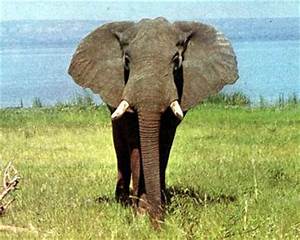
Label: elephant